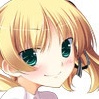
Portrait style: Anime Portrait